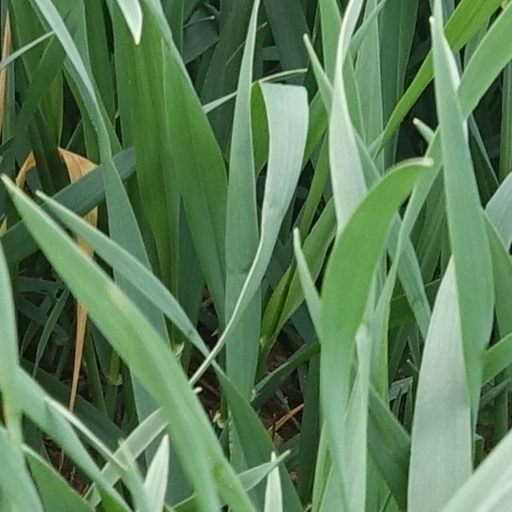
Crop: wheat